Belgium in World War I

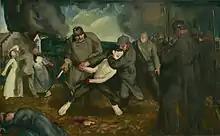
"The Germans Arrive" by the American artist George Bellows depicting the 1914 German atrocities in Belgium.

The Germans governed the occupied areas of Belgium (over 95% of the country) while a small area around Ypres remained under Belgian control. An occupation authority, known as the General Government, was given control over the majority of the territory although the two provinces of East and West Flanders were given separate status as a war zone under the direct control of the German army. Elsewhere martial law prevailed. For the majority of the occupation, the German military governor was Moritz von Bissing (1914–17). Beneath the governor was a network of regional and local German "kommandanturen" and each locality was under the ultimate control of a German officer.